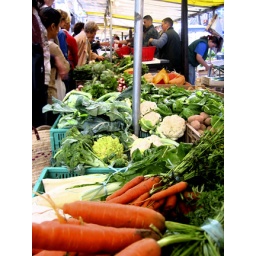
fresh produce at farmer's market right in front of my friend's apartment building